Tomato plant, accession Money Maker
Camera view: bottom (45 deg); turntable rotation: 120 degrees
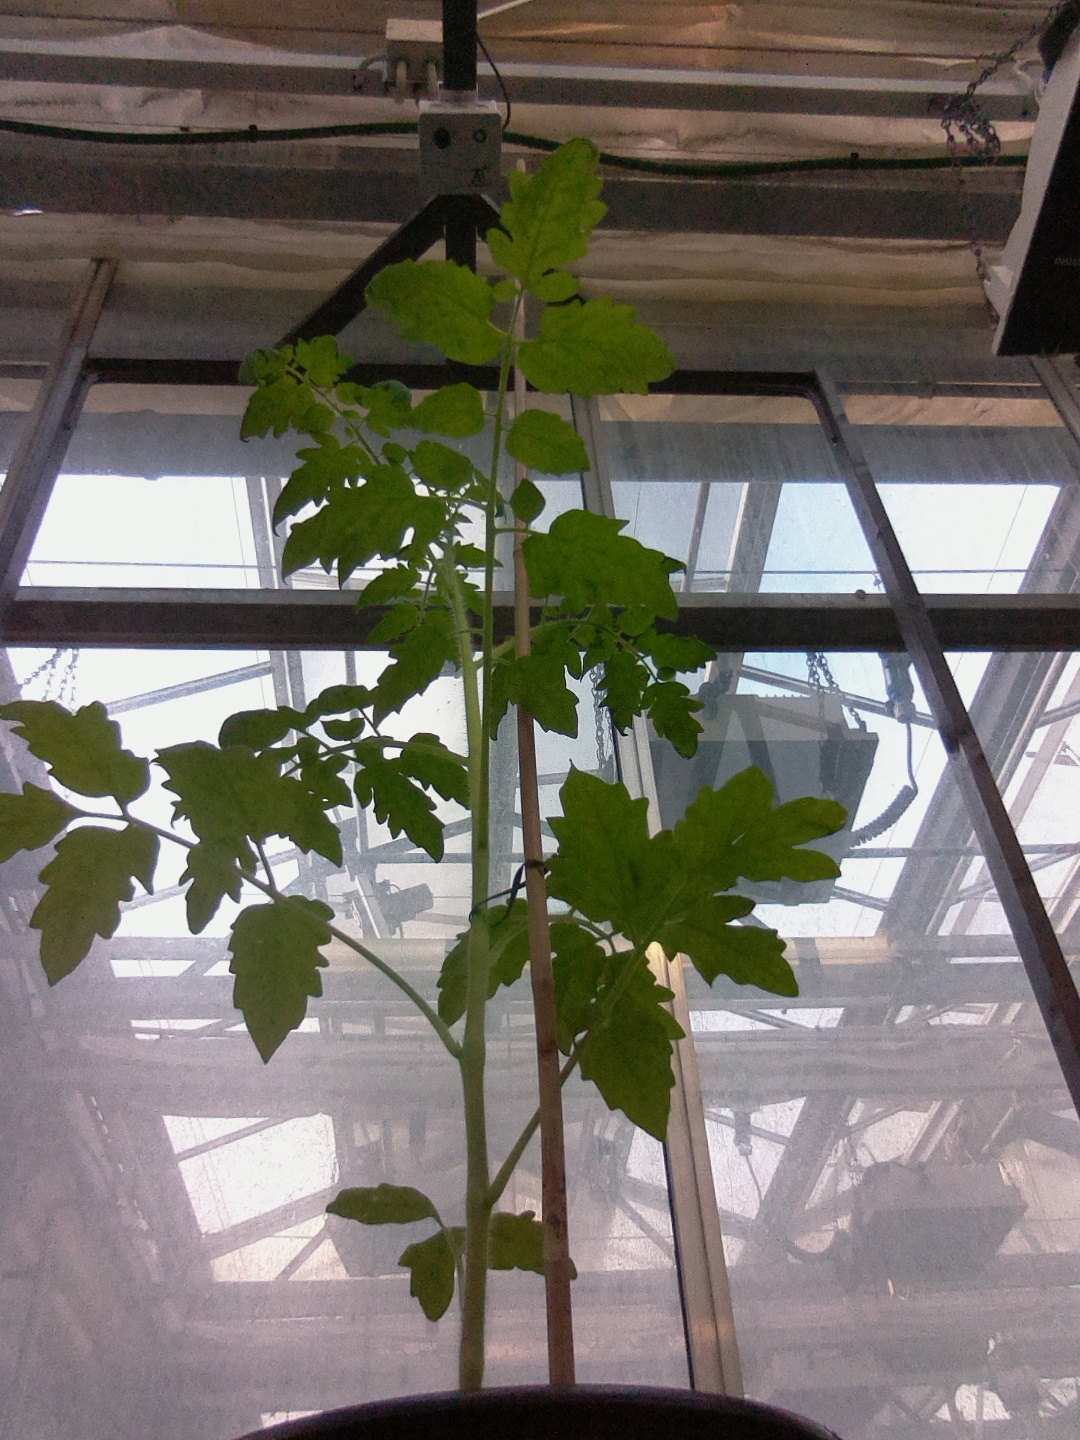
BBCH growth stage 15: 10 of true leaves visible